Runestone

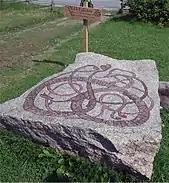
Modern runestone on Adelsö near Stockholm, Sweden

The main purpose of a runestone was to mark territory, to explain inheritance, to boast about constructions, to bring glory to dead kinsmen and to tell of important events. In some parts of Uppland, the runestones also appear to have functioned as social and economical markers.